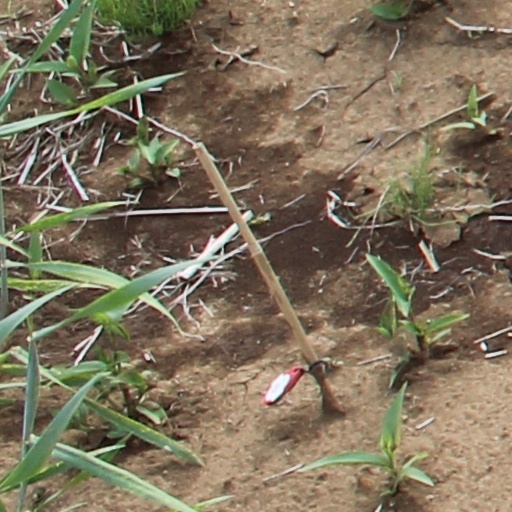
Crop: wheat